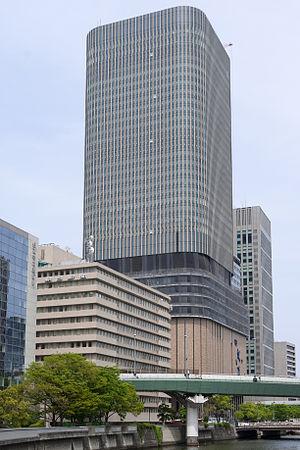
Nakanoshima Festival Tower East est un gratte-ciel de bureaux situé quelques blocs devant la gare d'Osaka et le district Umeda. En fait, la tour de 199 mètres remplace l'ancien Osaka festival hall qui va faire partie de la nouvelle tour en occupant le 2ᵉ étage. Le journal Asahi va en occuper les 9ᵉ au 12ᵉ étages.
La préfecture d'Osaka est la deuxième plus peuplée des 47 préfectures du Japon. Osaka, capitale de la préfecture, est aussi la deuxième puissance économique du pays après la capitale Tokyo. Le PIB dans la région du Keihanshin est de 240 milliards d'euros, ce qui en fait une des régions les plus productives du monde.